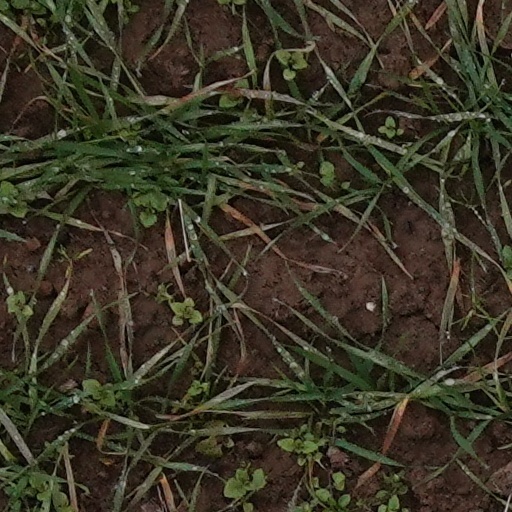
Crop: wheat